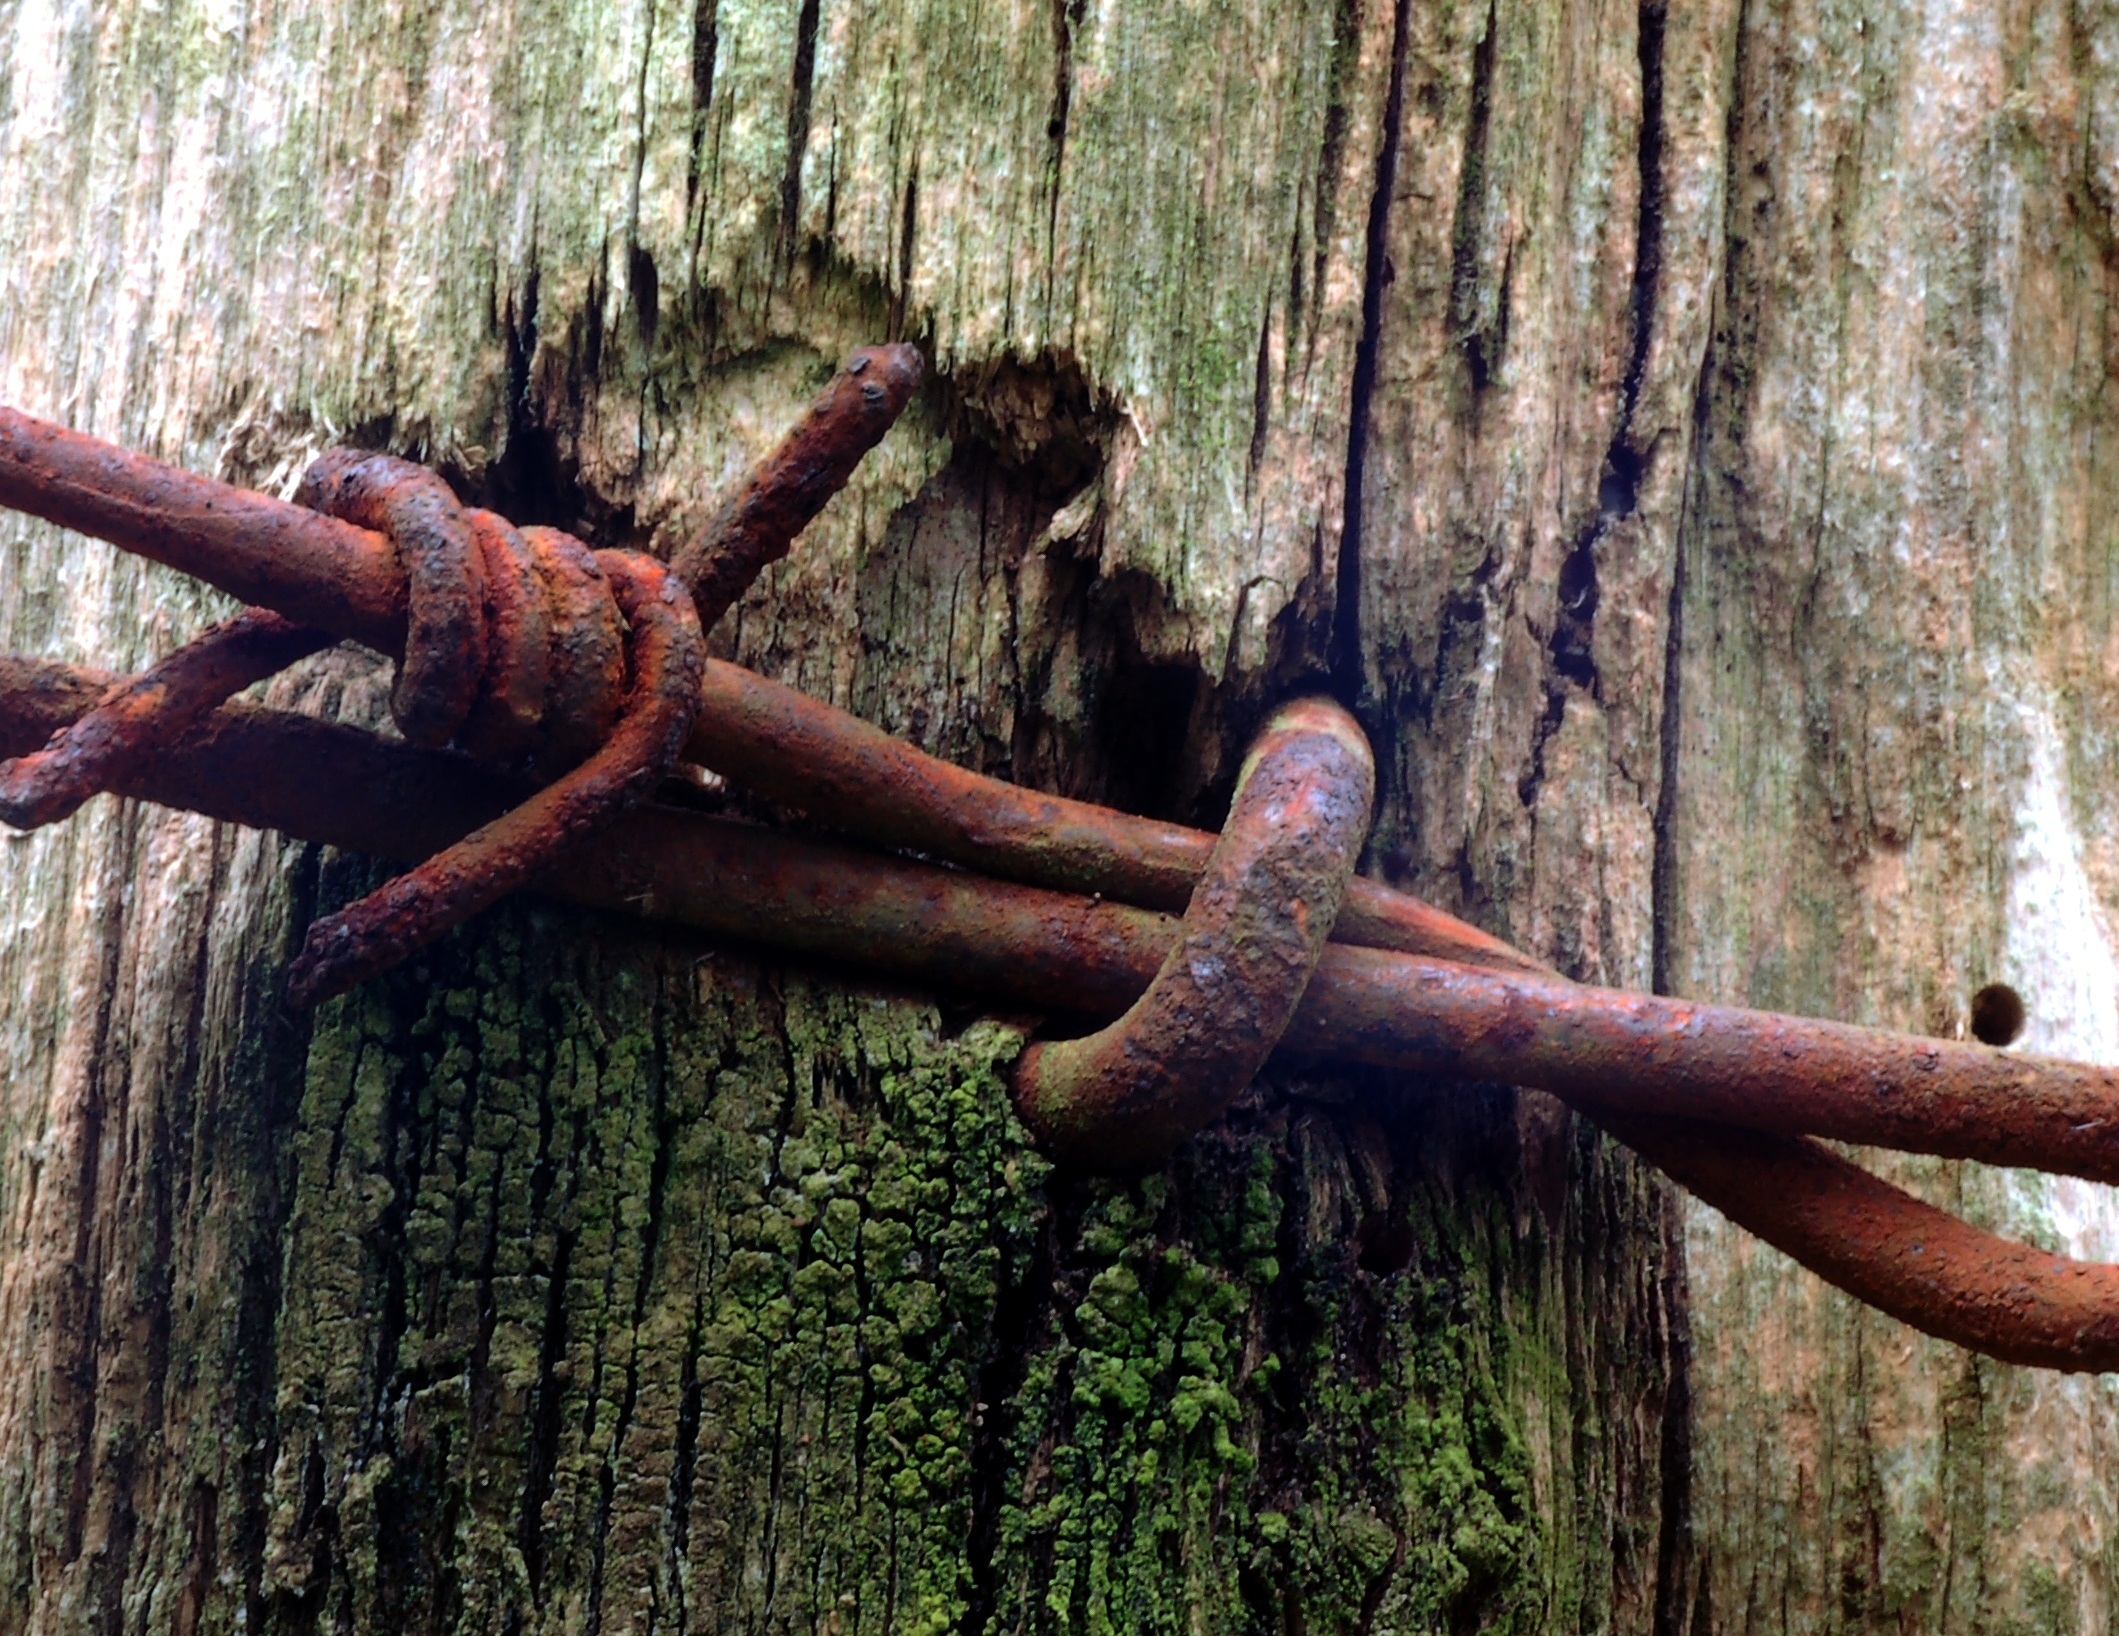
tree, nature, forest, branch, barbed wire, plant, wood, trunk, wildlife, jungle, fauna, rainforest, nails, woodland, habitat, oxide, natural environment, plant stem, woody plant